Bagher Larijani

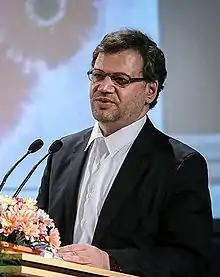
Bagher Larijani (Sep. 2013)

Bagher Ardeshir Larijani (born May 1961) is an eminent Iranian medical practitioner (Professor of Internal Medicine and Endocrinology) at Tehran University of Medical Sciences. He was Director of the Endocrinology and Metabolism Research Institute (EMRI).